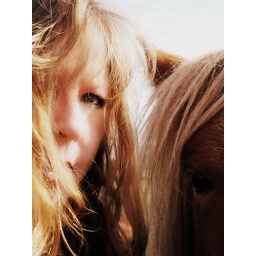
Vindur &amp;amp; I. Vindur saw me standing in the pasture he walked to me across the whole field. :) ahhh Vindur huggs